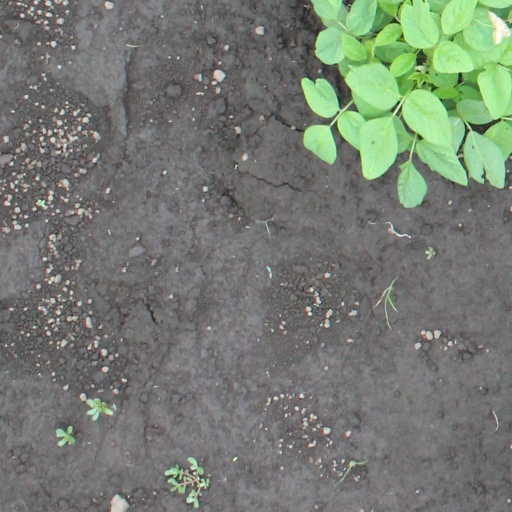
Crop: soybean